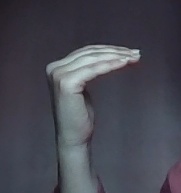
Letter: haa